The Dating Game

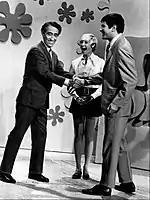
Comedian Pat Paulsen makes a guest appearance in 1968.

Generally, the bachelorette would ask questions, written in advance on cards, to each of the three hidden bachelors. The same question could be asked to multiple bachelors. This continued until time ran out. The bachelorette would make her choice based solely on the answers to her questions. Occasionally, the contestant was a bachelor who would ask questions to three bachelorettes. Certain kinds of questions were "off limits", such as name, age, occupation and income.